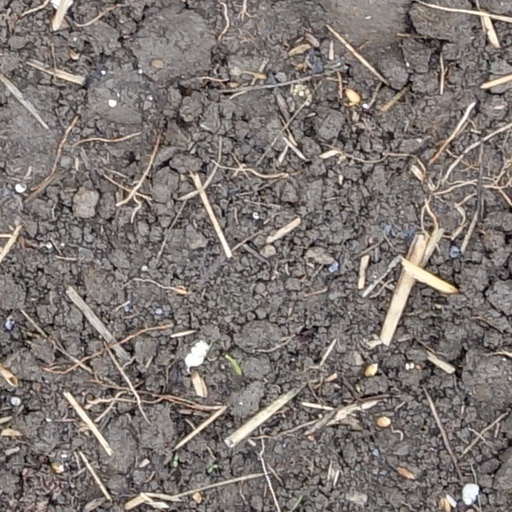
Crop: wheat